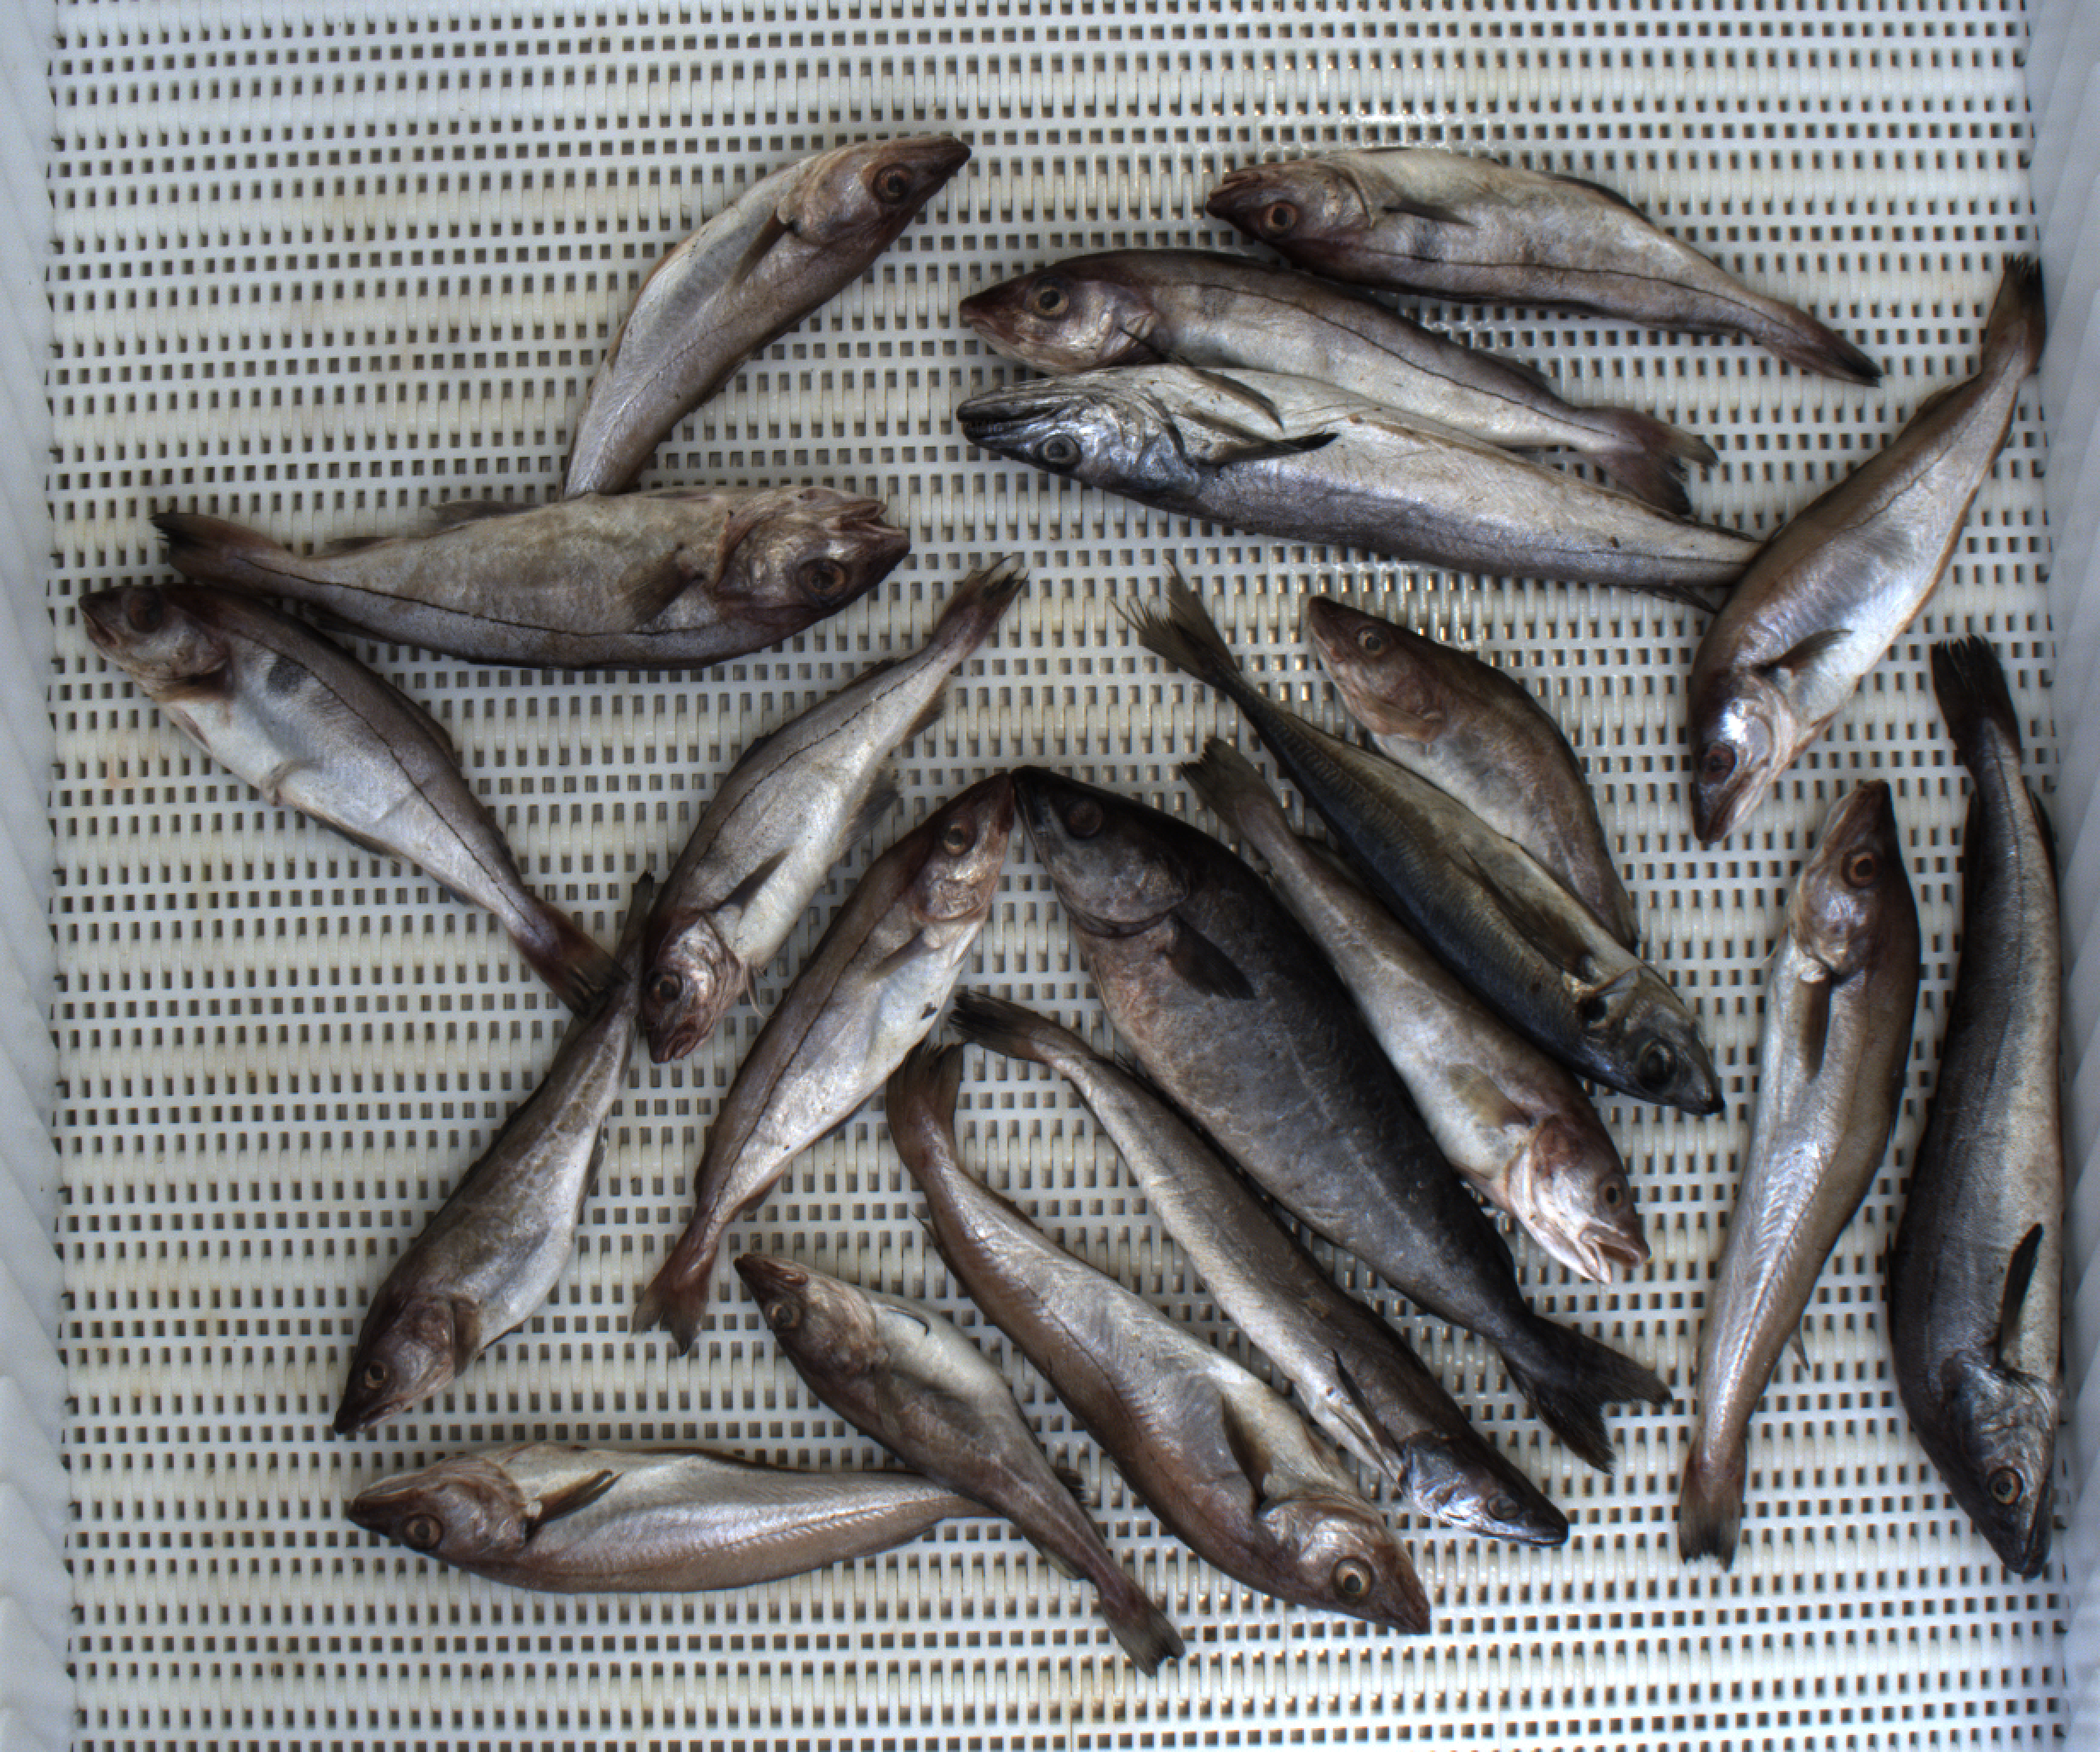
Total fish: 20
Cod: 4
Haddock: 6
Whiting: 5
Hake: 3
Horse mackerel: 1
Saithe: 1
Other: 0